Bead

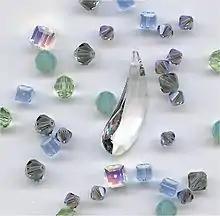
Swarovski crystal beads, pendant

The oldest-surviving synthetic materials used for bead making have generally been ceramics: pottery and glass. Beads were also made from ancient alloys such as bronze and brass, but as those were more vulnerable to oxidation they have generally been less well-preserved at archaeological sites.